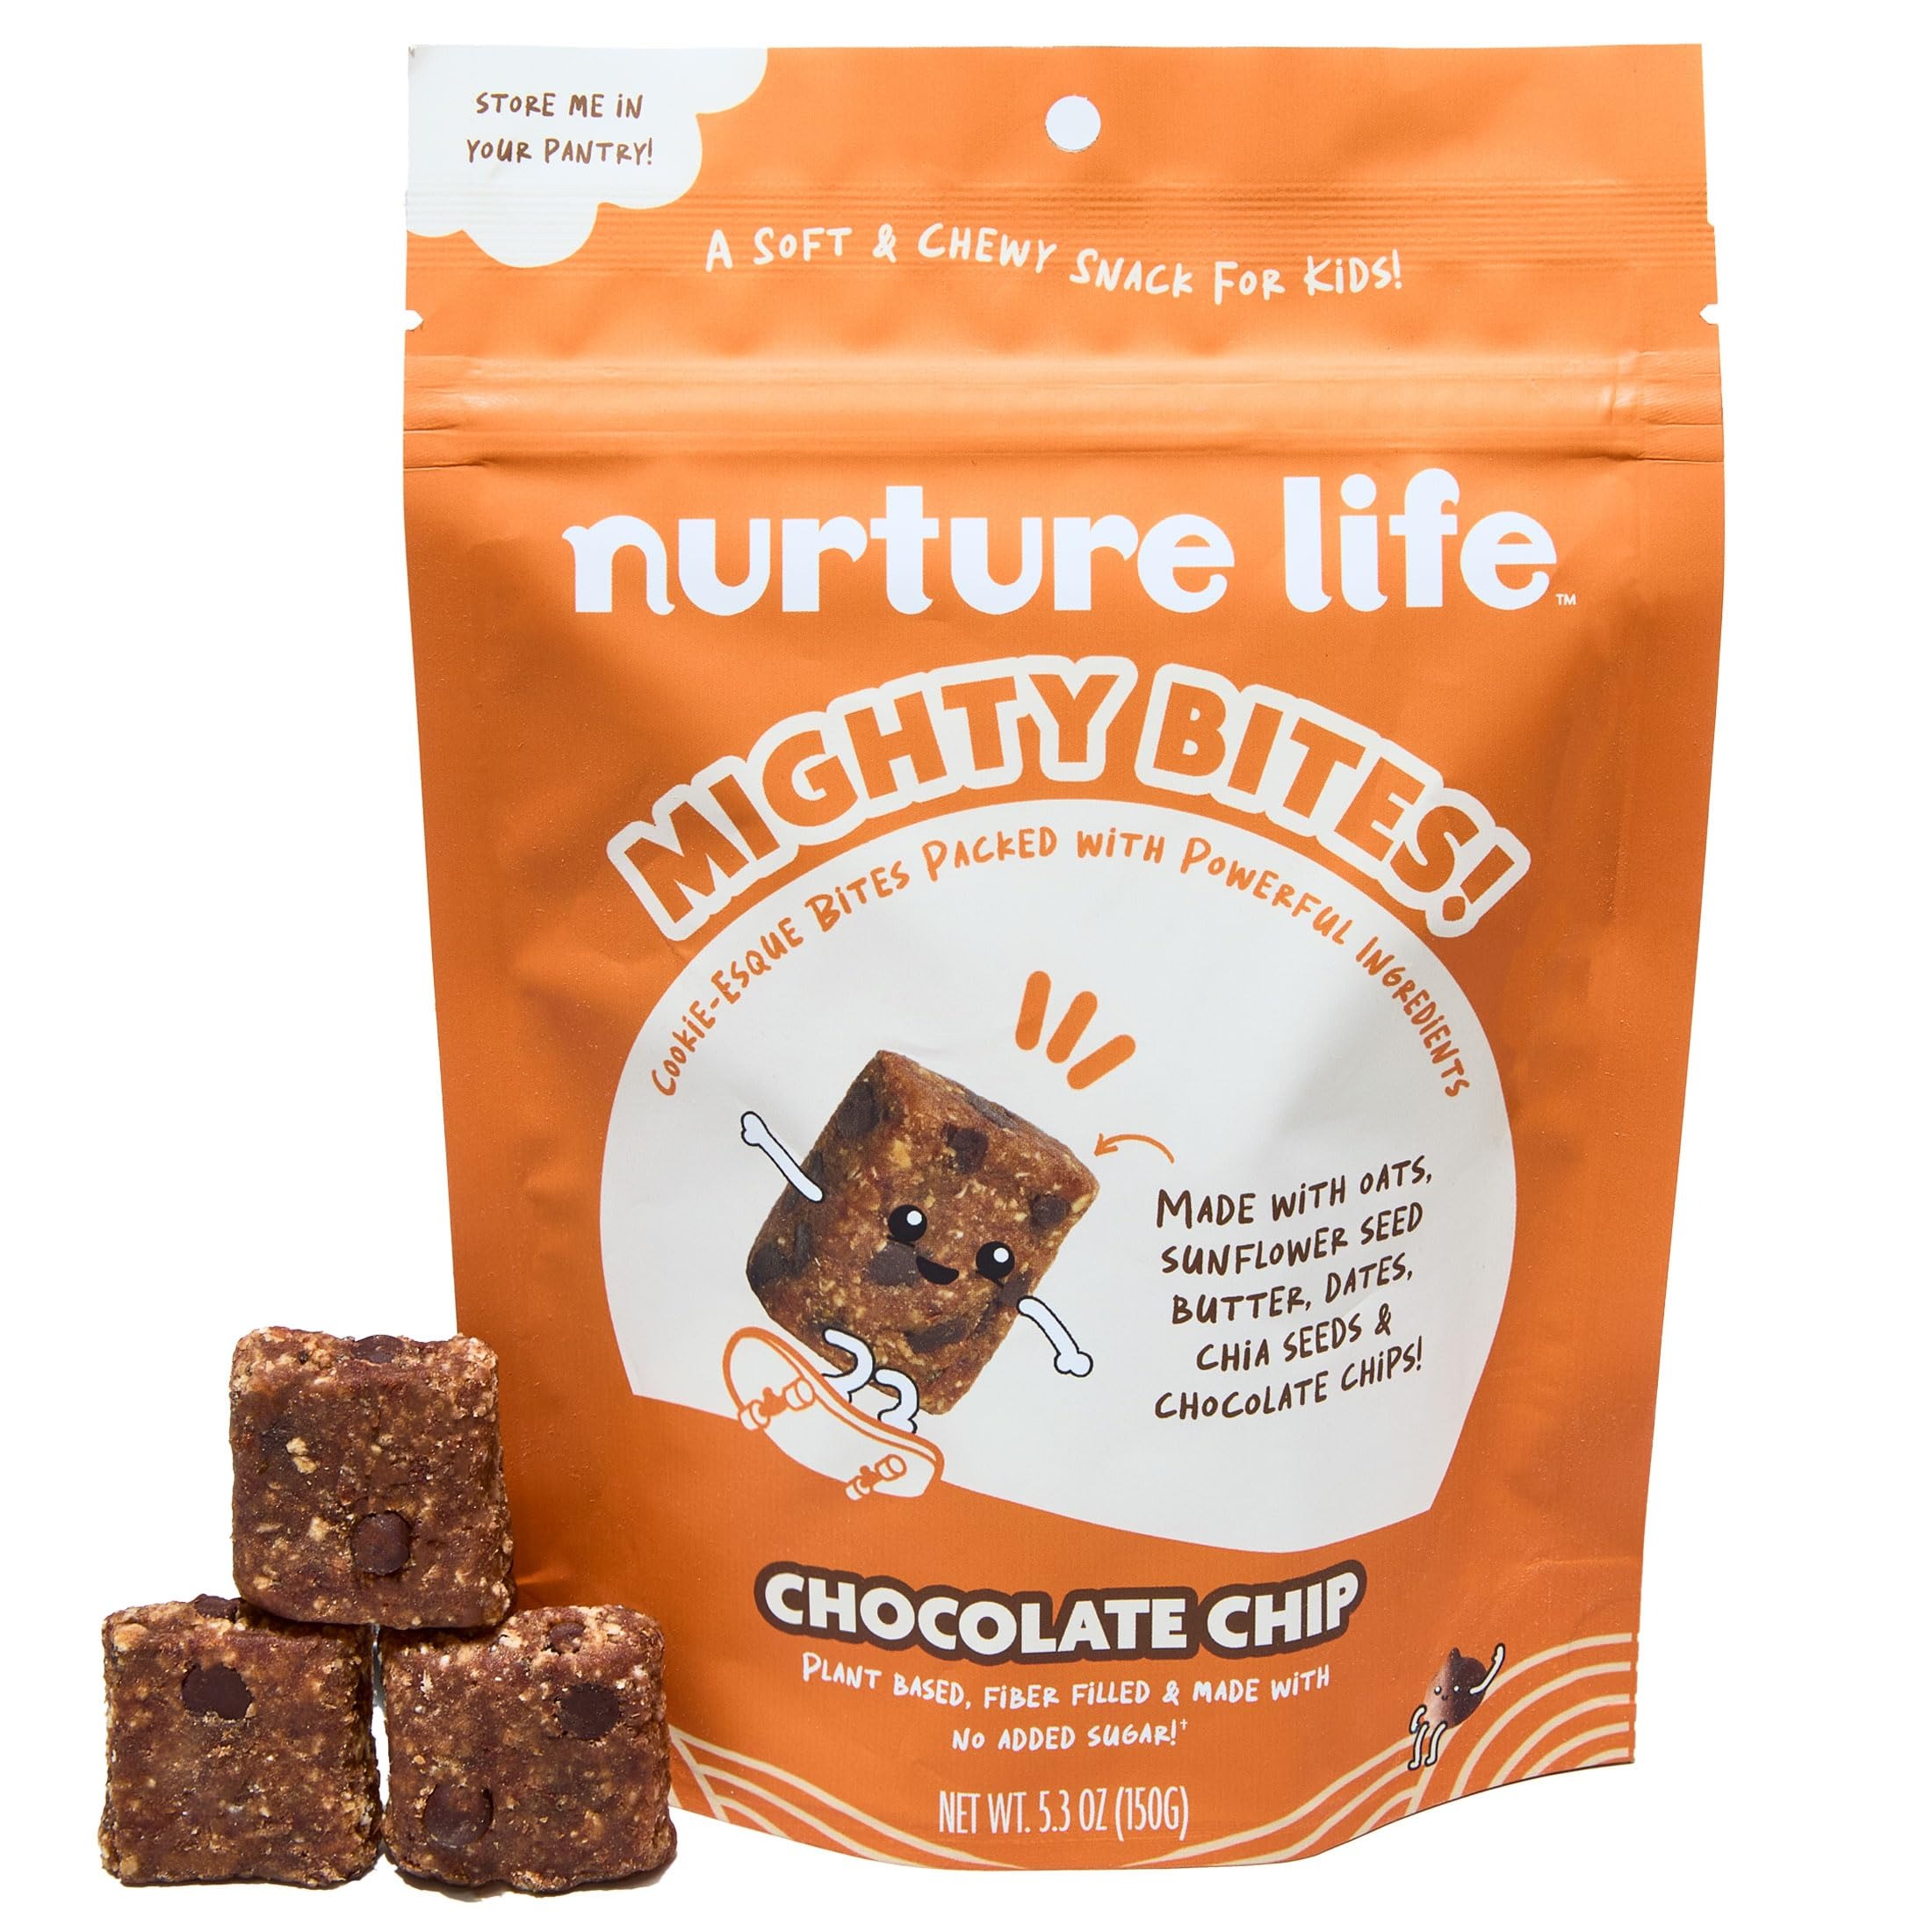
Item Name: Nurture Life Mighty Bites, Chocolate Chip, 1 Pack, Healthy Snacks for Kids & Toddlers Made with Oats, Chia Seeds, Dates, Chocolate Chips, Sunflower Seed Butter Plant Based, High Fiber, Low Sugar Snack
Bullet Point 1: MADE WITH REAL INGREDIENTS: These bites are thoughtfully crafted with wholesome ingredients like oats, dates, sunflower seed butter, chocolate chips, chia seeds, and organic maca powder, offering a simple, real-food option for kids and toddlers.
Bullet Point 2: LESS ADDED SUGAR: With 74% less added sugar, these bites are sweetened naturally with dates, providing a lower-sugar alternative to traditional sweeter snacks.
Bullet Point 3: KID-APPROVED SNACK: Perfectly portioned for little hands, these bites offer a naturally sweet flavor that kids love while parents appreciate the real, recognizable ingredients. Ideal for children ages 2 and up when seated and supervised.
Bullet Point 4: EASY FOR ON-THE-GO: Convenient for busy families, these Mighty Bites can be tossed into a lunchbox, packed for daycare, or kept as a quick car snack, making them a satisfying snack option anywhere.
Bullet Point 5: ALLERGY-FRIENDLY: These bites are free from common allergens like peanuts, tree nuts, wheat, milk, egg, fish, shellfish, soy, and sesame, making them suitable for families managing dietary needs.
Bullet Point 6: 15 BITES PER BAG: Each bag contains 15 individually portioned bites, providing a shareable snack that can be enjoyed throughout the day—whether as a lunchbox addition or a quick bite between activities.
Bullet Point 7: MORE TO LOVE: Try Nurture Life’s other delicious and nutritious products like Kids Meals, Finger Foods, and Superfood Smoothies.
Product Description: We captured all the nostalgic bliss of chocolate chip cookies, but with a nutritious twist. Whole grain oats, chia seeds, sunflower seed butter and dates form our chewy base before we mix it with organic chocolate chips. Powdered chickpeas, goji berries and maca root join the fun, adding extra might to these bites. Nurture Life Chocolate Chip Mighty Bites are a perfect, school-safe, toddler & kid snack.
Value: 5.3
Unit: Ounce

Price: 18.28